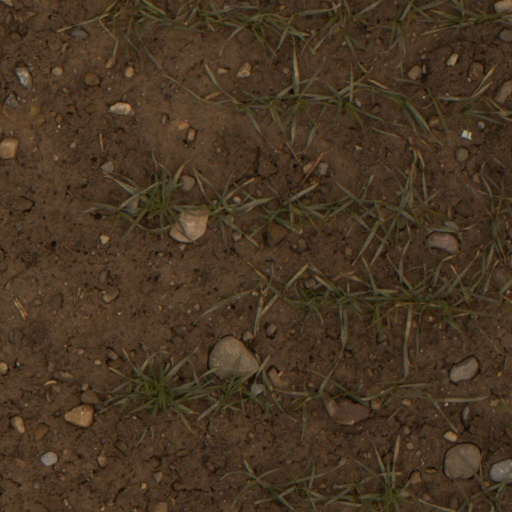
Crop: wheat